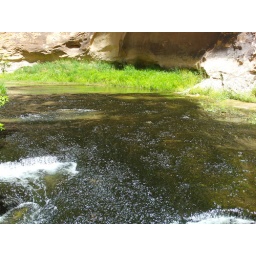
The water runs over the rock and makes for easier walking than the sandy banks.